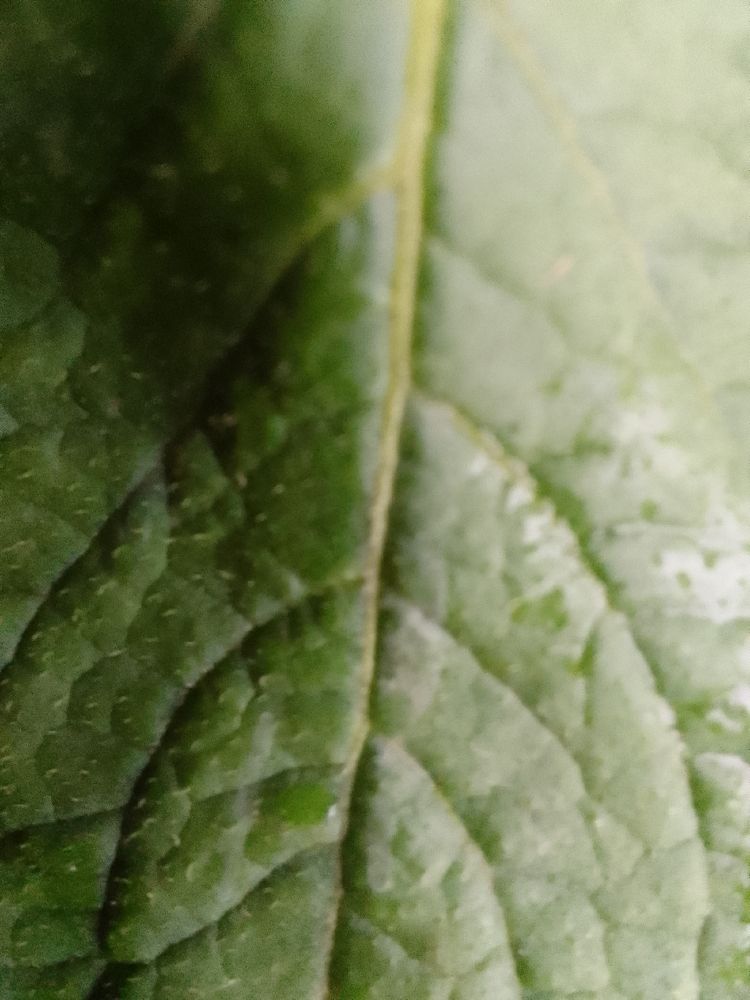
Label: Healthy